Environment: real
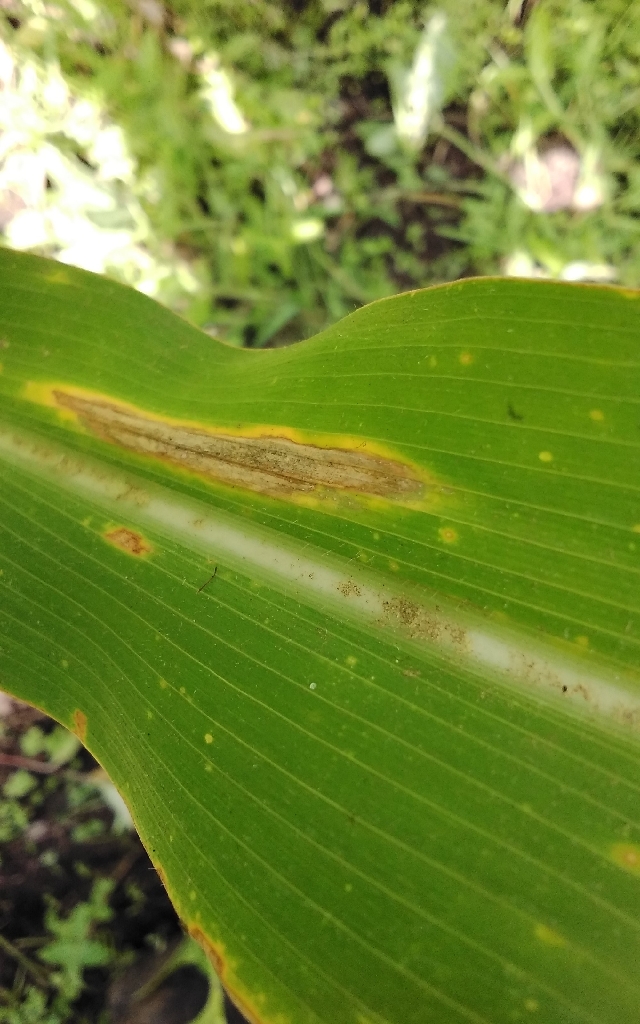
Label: northern_corn_leaf_blight